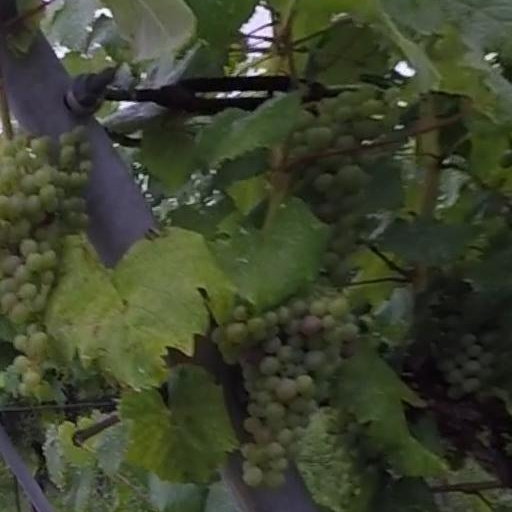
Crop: grape